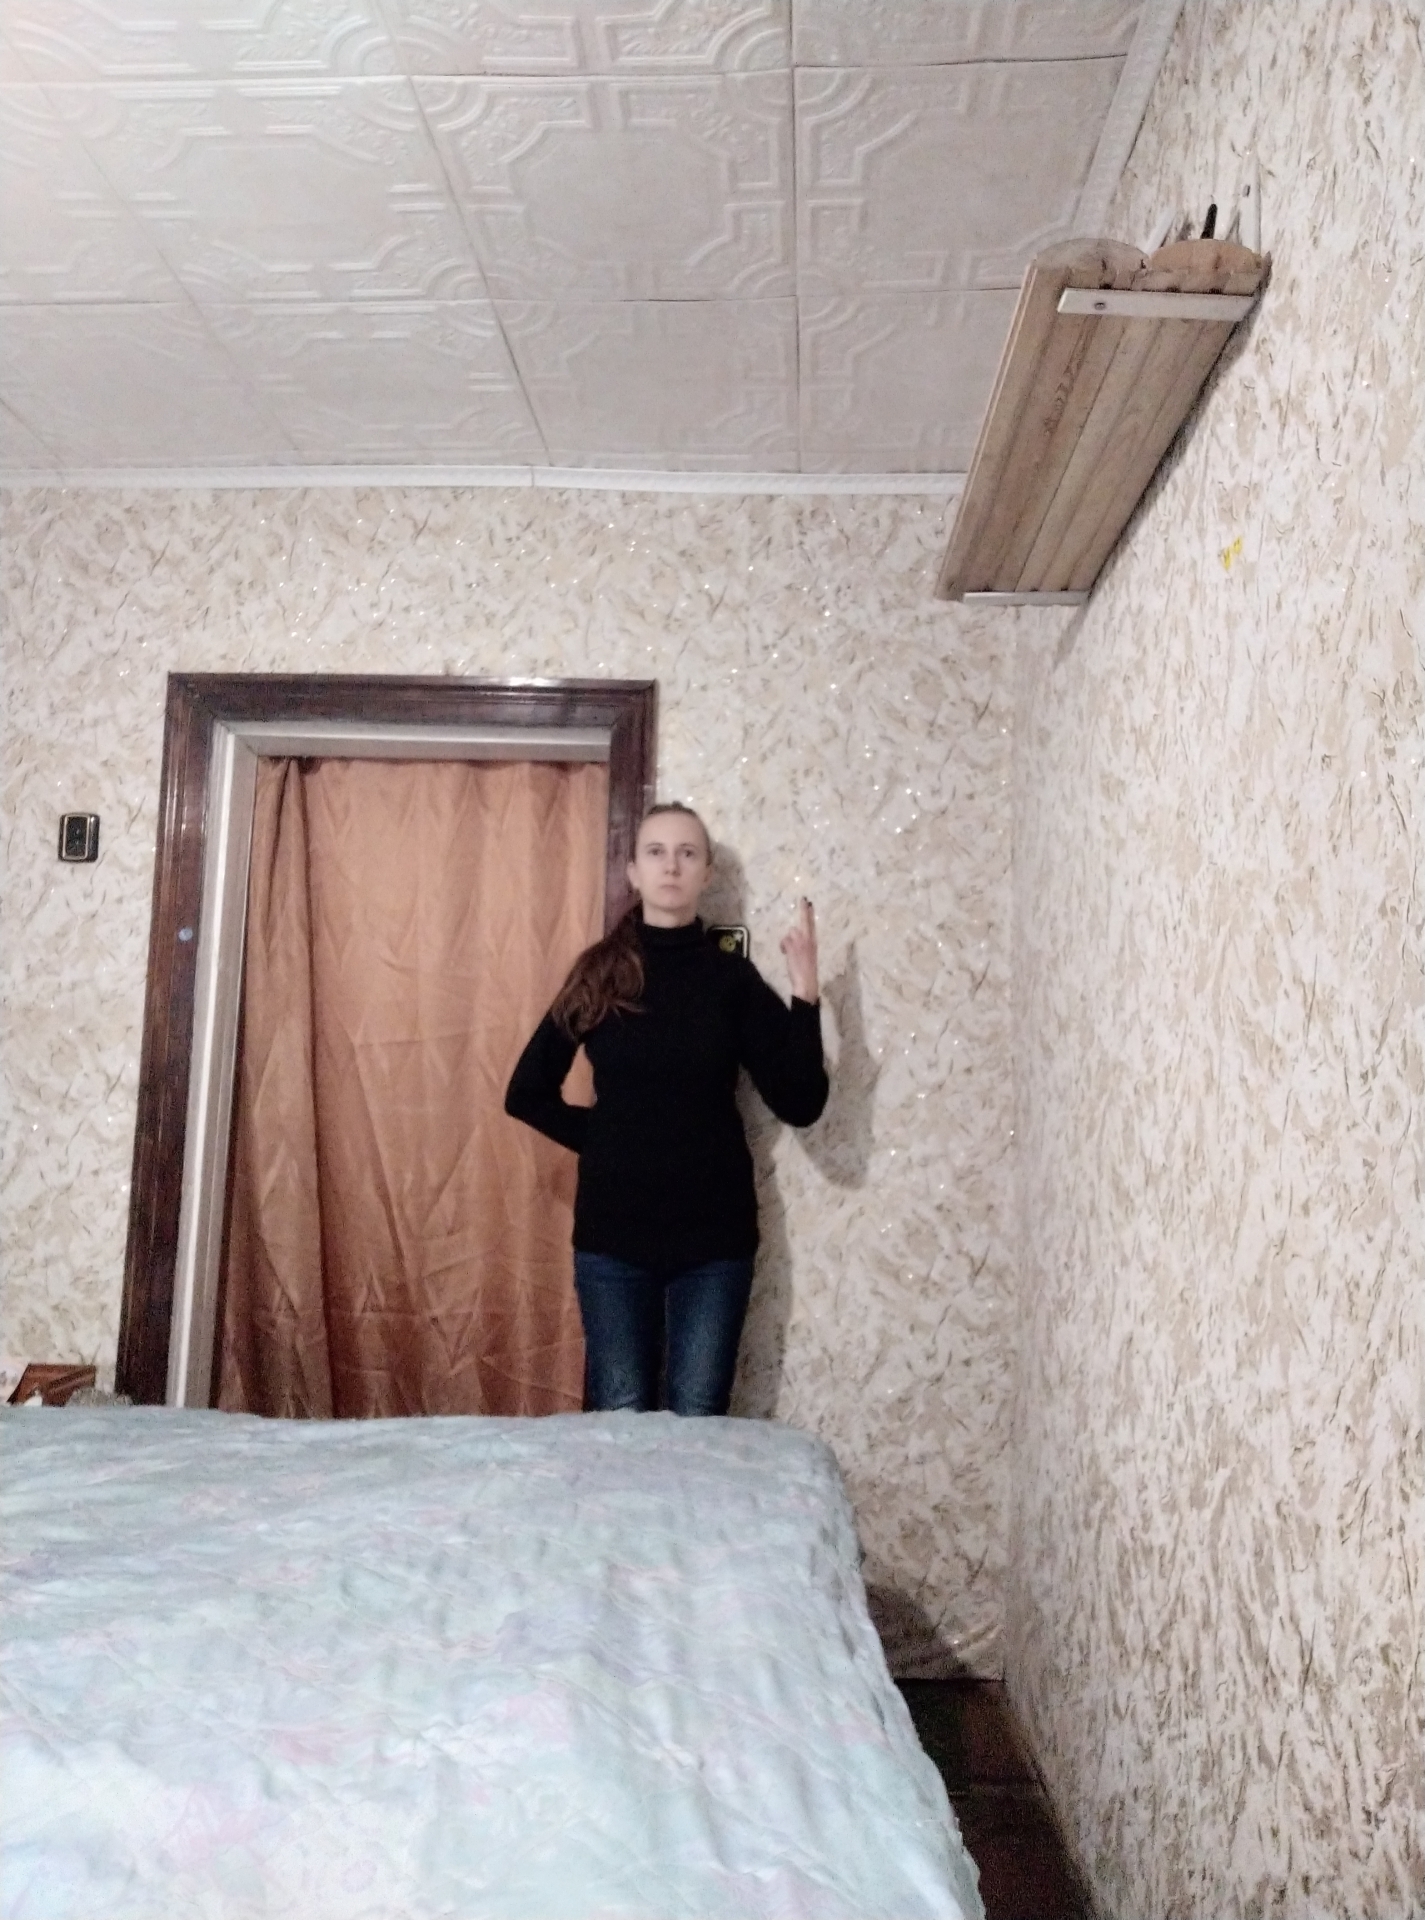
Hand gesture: two_up_inverted